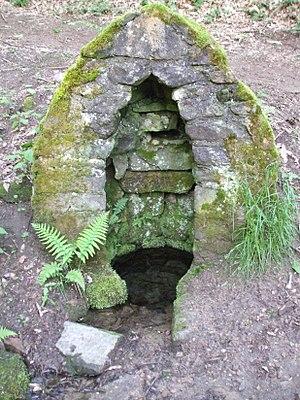
Fontaine à dévotion
Bussière-Galant est une commune française située dans le département de la Haute-Vienne, en région Nouvelle-Aquitaine.
Les fontaines à dévotion constituent un patrimoine emblématique des croyances populaires dans plusieurs régions françaises. Leurs origines sont le cas échéant antérieures au christianisme. Elles peuvent encore aujourd'hui faire l'objet de rituels thérapeutiques, en fonction des facultés médicinales ou des bienfaits particuliers qui leur sont attribués par la coutume : guérison des humains ou du bétail, fin d'une sécheresse, obtention d'une faveur, protection des enfants.